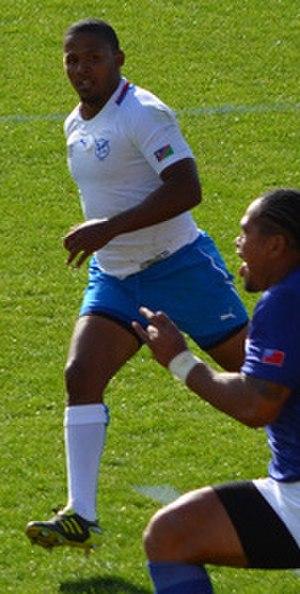
Eugene Jantjies, né le 10 août 1986 à Gobabis en Namibie, est un joueur de rugby à XV namibien. Il joue avec l'équipe de Namibie depuis 2007, évoluant au poste de demi de mêlée. Il mesure 1,80 m et pèse 84 kg.